Joe Quesada

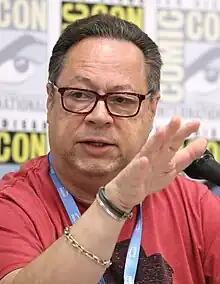
Quesada at the 2023 San Diego Comic-Con

Joseph Quesada (born January 12, 1962) is an American comic book artist, writer, editor, and television producer. He became known in the 1990s for his work on various Valiant Comics books, such as "Ninjak" and "Solar, Man of the Atom". He also worked on numerous books for DC Comics and Marvel Comics, such as "" and "X-Factor", before forming his own company, Event Comics, where he published his creator-owned character, Ash.